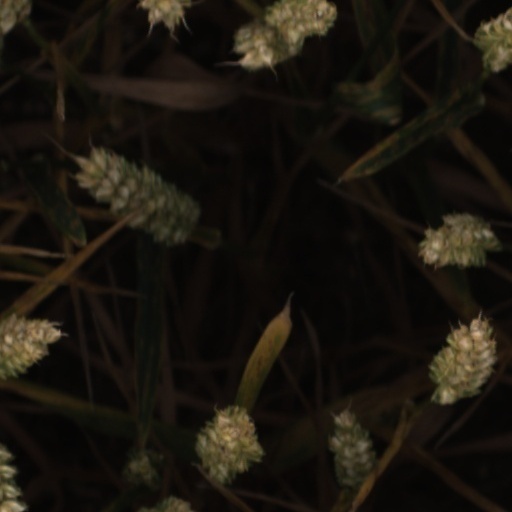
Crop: wheat